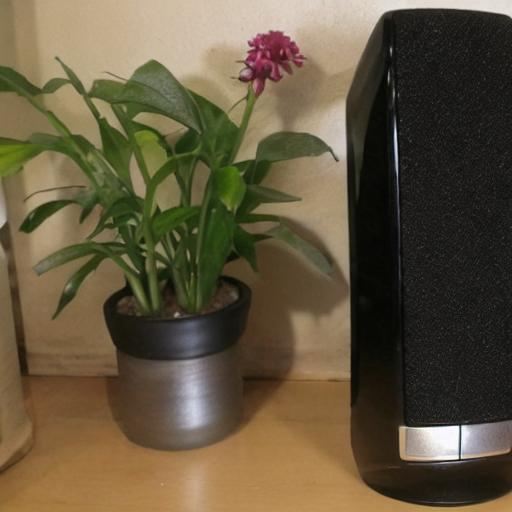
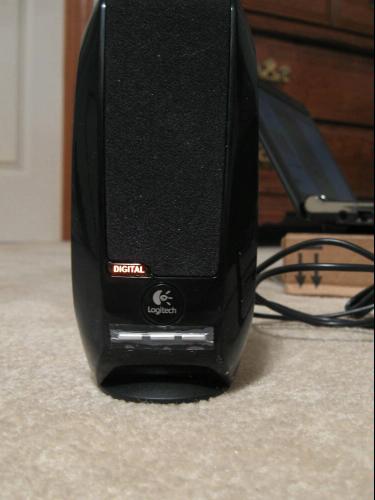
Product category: speaker
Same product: no